Missing Post Office

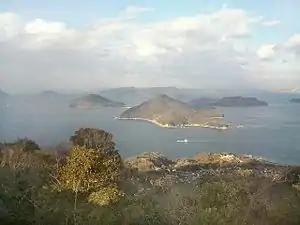
Awashima Island

The Missing Post Office is in the renovated wooden post office building on Awashima Island, which was built in 1964 and in service until 1991. The building is 10 minutes on foot from Awashima Port. Letters received at the post office are stored in a "Missing Post Office Box", designed and constructed by Kosuke Nagata with the help of Junpei Matsushima. There are 100 of these metal boxes, suspended from the ceiling by piano wire. The concept of the Post Office Box is based on the idea that it cannot be stocked and held in place because the address is unknown. The Post Office Box is designed to make the sound of waves when turned.